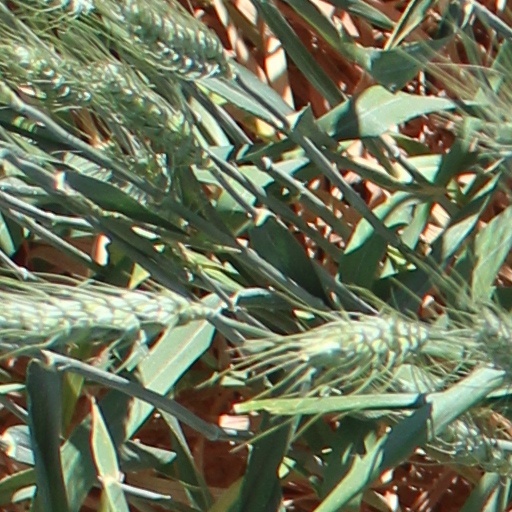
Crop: wheat